Alexander Imlay

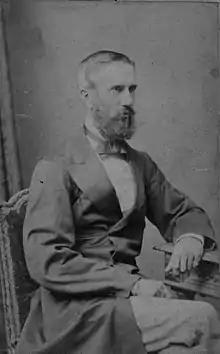
Alexander Imlay was an early doctor in New South Wales

Alexander Imlay (1794 or 1800? – 31 March 1847) was a Scottish-born pioneer settler in southern New South Wales. Alexander and his brothers George (1794?-1846), and Peter (1797–1881) operated in the region as pastoralists, whalers and shipbuilders. A number of things in the area were named after them. These include Imlay Street, the main street in Eden, the Mount Imlay National Park and Imlay Shire (today part of Bega Valley Shire).